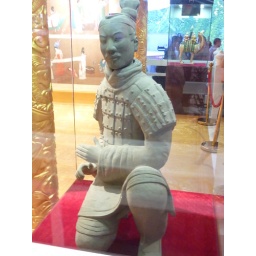
Found in the 'Chinese Provinces Pavilion' Inside the ground floor of the Chinese Pavilion.